Air transports of heads of state and government

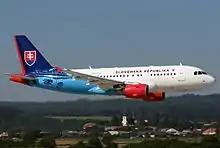
Airbus ACJ319 of Slovak Government Flying Service painted in national colours and portraying famous Slovak politician Milan Rastislav Štefánik

Belarusian flag carrier Belavia operates a Boeing 767-300ER, a Boeing 737-800 BBJ, a Bombardier Challenger 850 and a Gulfstream Aerospace G550 on behalf of the government for use of the President and Prime Minister. In addition, a number of helicopters are also operated for domestic use by the President.